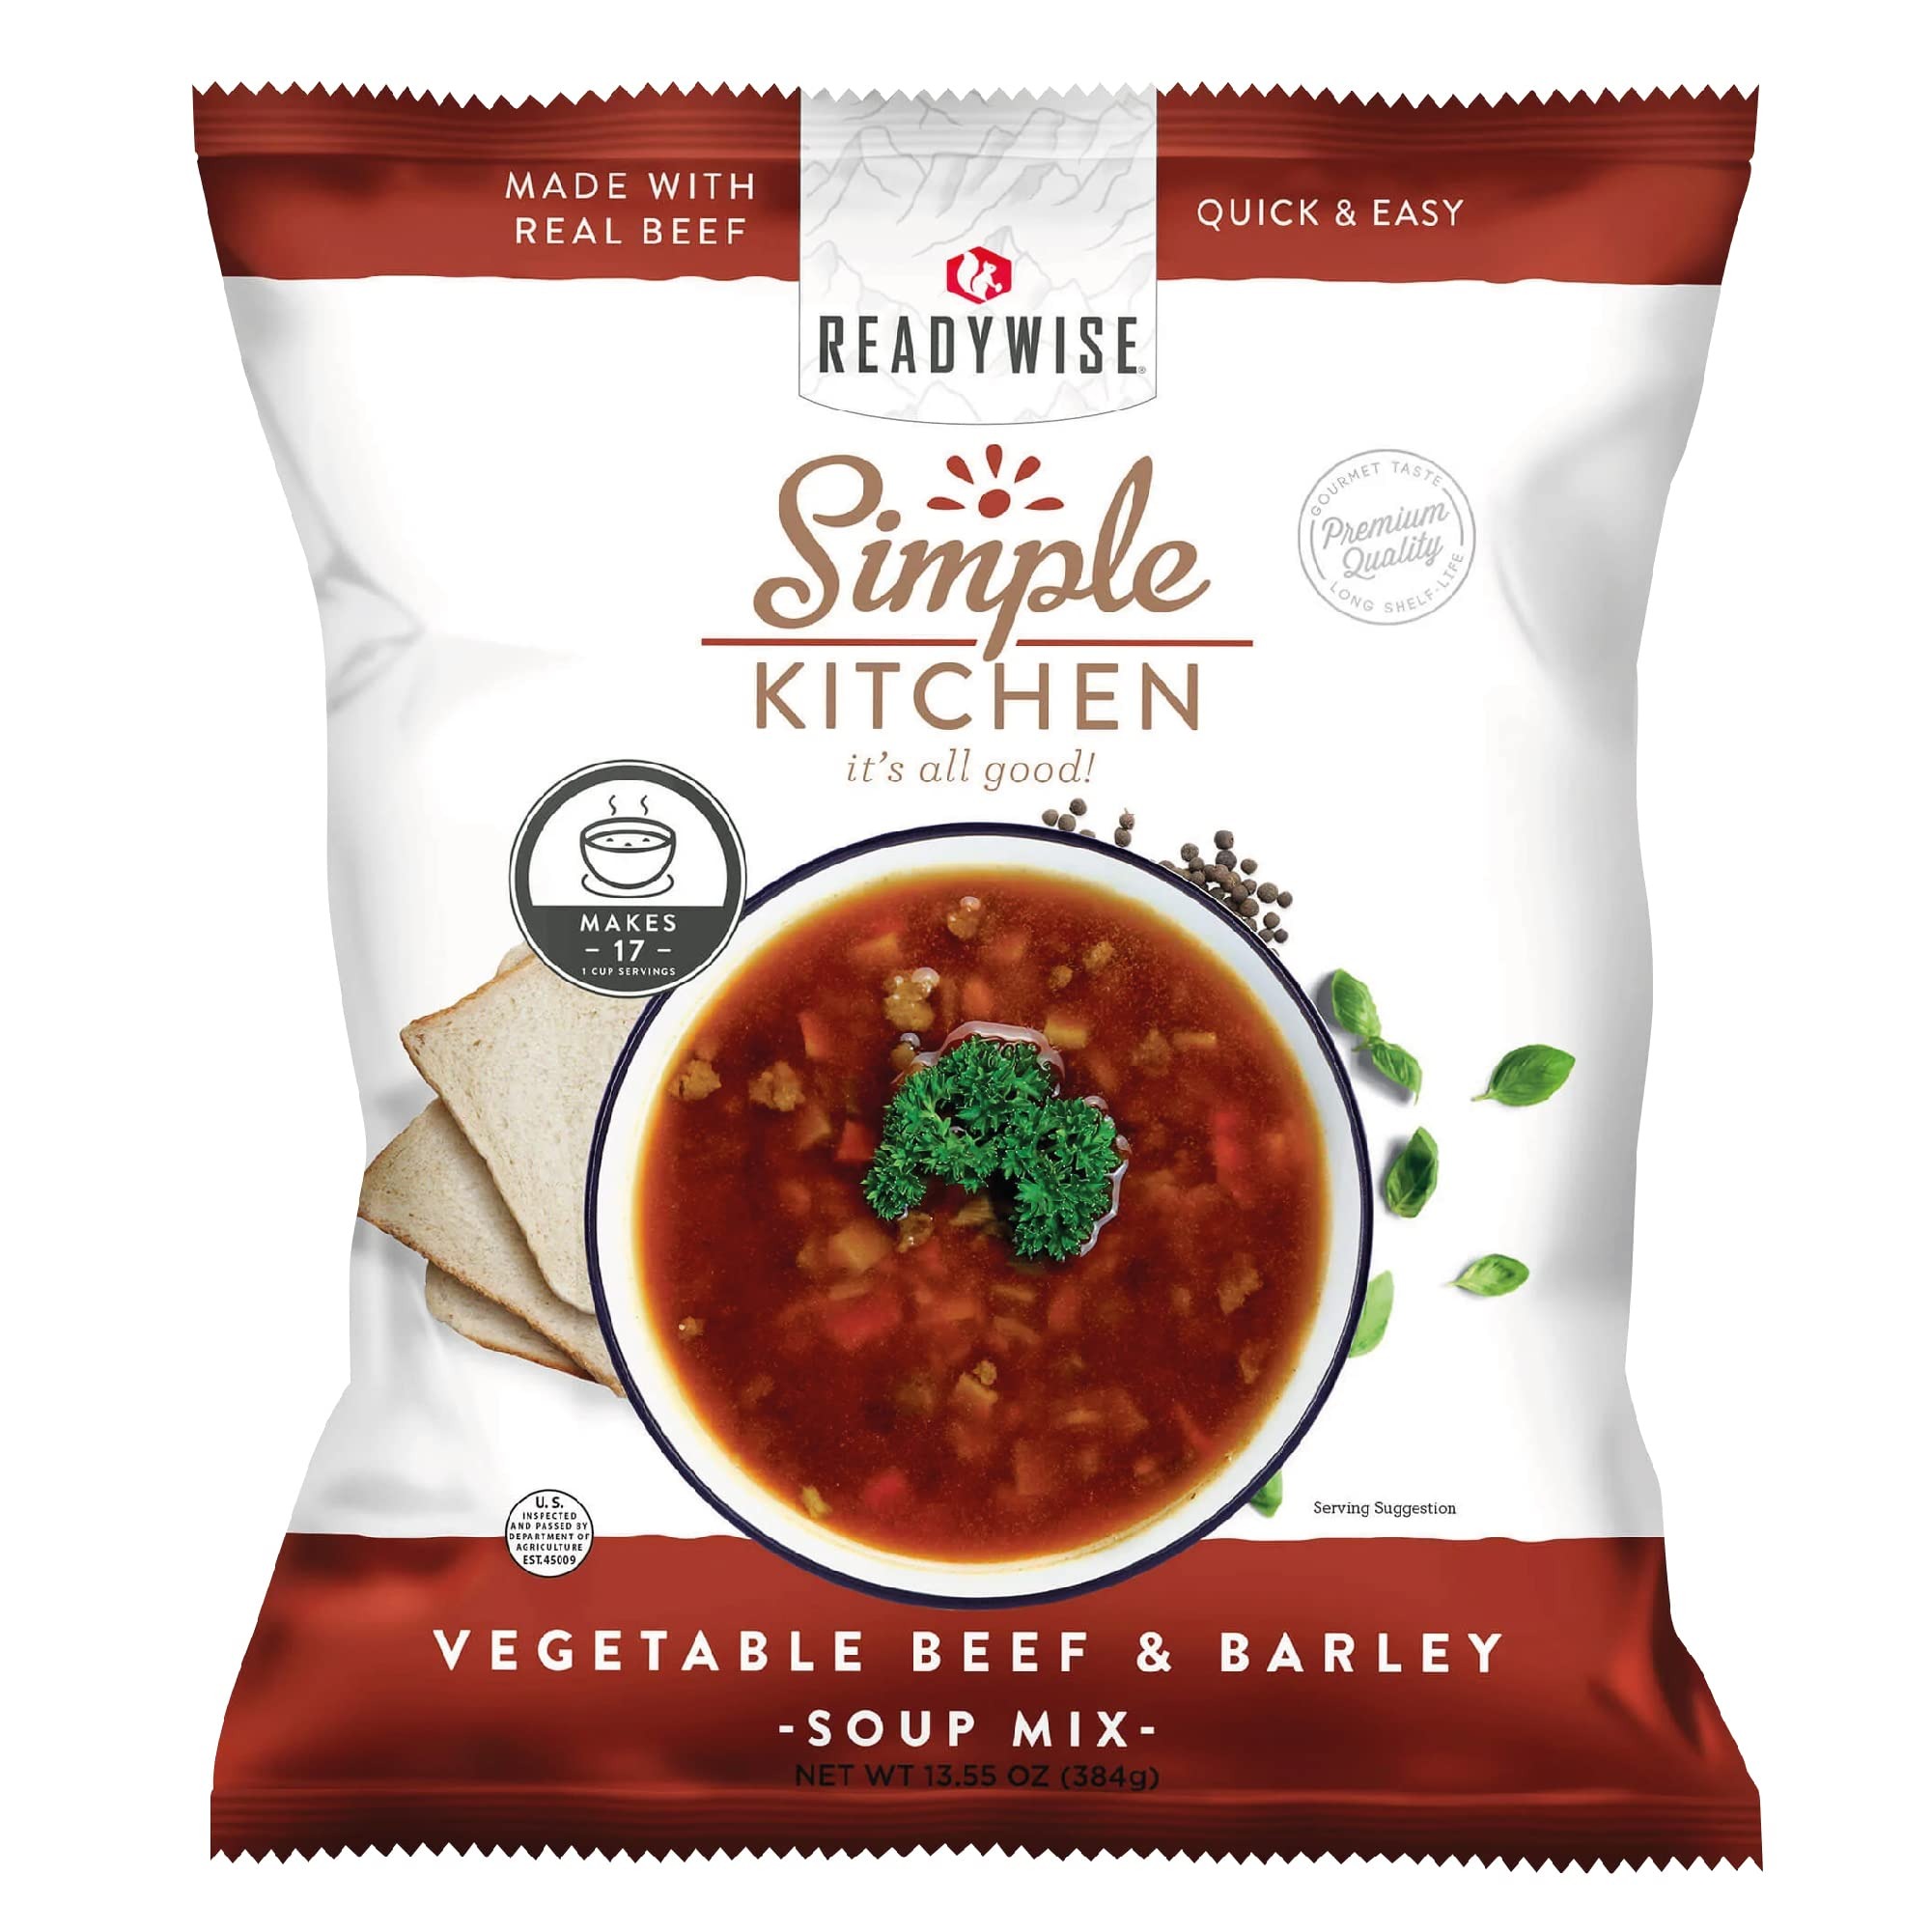
Item Name: READYWISE - Simple Kitchen, Vegetable Beef & Barley Soup, 17 Servings, MRE, Gluten Free, Food, Soup Mix, for Events, Hiking, Emergency Food Supply, Camping Essentials, or Daily Use, 1 Pack
Bullet Point 1: GOURMET DELIGHT: Indulge in the exquisite taste of restaurant-quality Vegetable Beef & Barley Soup Mix by Simple Kitchen. Crafted to perfection, it serves as the ideal starter or main dish for large events, parties, and catering. With 17 servings per pouch, it's a culinary delight for diverse occasions, providing a gourmet touch effortlessly.
Bullet Point 2: VERSATILITY UNLEASHED: Simple Kitchen's Vegetable Beef & Barley Soup Mix goes beyond the ordinary. Not just a soup mix, it opens the door to endless culinary possibilities. Whether you're cooking up a storm or adding depth to casseroles, this versatile mix transforms your dishes into gourmet masterpieces. Elevate your creations with rich sauces and unparalleled flavor, ensuring every meal is a culinary adventure.
Bullet Point 3: CHEF-QUALITY IN EVERY POUCH: From the comforting warmth of chicken gumbo to the coastal flavors of clam chowder and the creamy goodness of broccoli cheese soup, Simple Kitchen's soups guarantee an exceptional dining experience. Made with the highest-quality ingredients, these soups capture the essence of chef-quality excellence, bringing the finest tastes to your table with every serving.
Bullet Point 4: EFFORTLESS PREPARATION: Simplicity meets culinary excellence with Simple Kitchen's Vegetable Beef & Barley Soup Mix. Just add water, and you're ready to enjoy a delicious soup anytime, anywhere. Each pouch is designed for longevity, with a shelf life of up to 15 years. Be prepared for any culinary endeavor, knowing your Simple Kitchen soup will be ready when it's time to cook.
Bullet Point 5: READY ANYWHERE, ANYTIME: Simple Kitchen is your reliable companion for all things food-related. Providing simple and affordable freeze-dried and dehydrated food, it's your go-to solution for camping, hiking, emergency food supply, or daily use. With the Vegetable Beef & Barley Soup Mix, you're equipped to add a gourmet touch to your culinary adventures, wherever they may take you.
Bullet Point 6: GENEROUS SERVINGS: Each pouch of Vegetable Beef & Barley Soup Mix contains a generous 17 servings, making it perfect for large events, commercial use in catering, lodging, and restaurants. Ensure your guests are treated to a rich and flavorful experience with the convenience of Simple Kitchen's soup mix.
Bullet Point 7: LONG-TERM CULINARY EXCELLENCE: Shelf-stable for up to 15 years, Simple Kitchen's Vegetable Beef & Barley Mix is not just a culinary delight for today but a long-term investment in taste. Ideal for long-term food storage, it ensures you have a premium soup mix on hand whenever the craving for gourmet goodness strikes. NEW BULLET POINTS: B0BHXK37YS
Product Description: Few meals are as versatile and simply delicious as soup. Simple Kitchen dried soup pouches give you dehydrated soup made with quality ingredients with an extended shelf life. Our delicious varieties like cream of mushroom, minestrone, potato chowder, and more will become go-to pantry staples when it’s time to entertain, add a signature soup to your menu, or provide gourmet catering. They’re easy to use and just require water to cook to perfection.<BR><BR>Available in a wide variety of flavors, each pouch contains between 16–18 servings of dried soup. Unopened, each pouch will last up to 15 years and is the perfect food-storage addition for everyday cooking or to have when the unexpected happens.<BR><BR>At ReadyWise Food, we lead the food industry when it comes to great freeze-dried meals and dehydrated food for any situation. This is why we created our unique line of everyday kitchen essentials. Made from a combination of freeze-dried and dehydrated ingredients, each Simple Kitchen soup tastes great and lasts for years. From creamy soups to indulgent desserts, Simple Kitchen is the perfect way to eat or snack for your busy on-the-go life.<BR><BR>ReadyWise meals and snacks are easy, nutritious, and ready to go when you need them. Check out our entire selection of emergency, adventure, and everyday freeze-dried and dehydrated meals.
Value: 1.0
Unit: Ounce

Price: 29.49